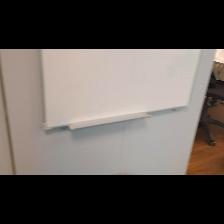
Label: NonHuman